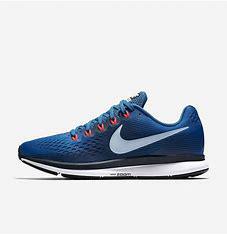
Brand: Nike
Model: Air Zoom Pegasus 34